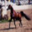
Label: horse